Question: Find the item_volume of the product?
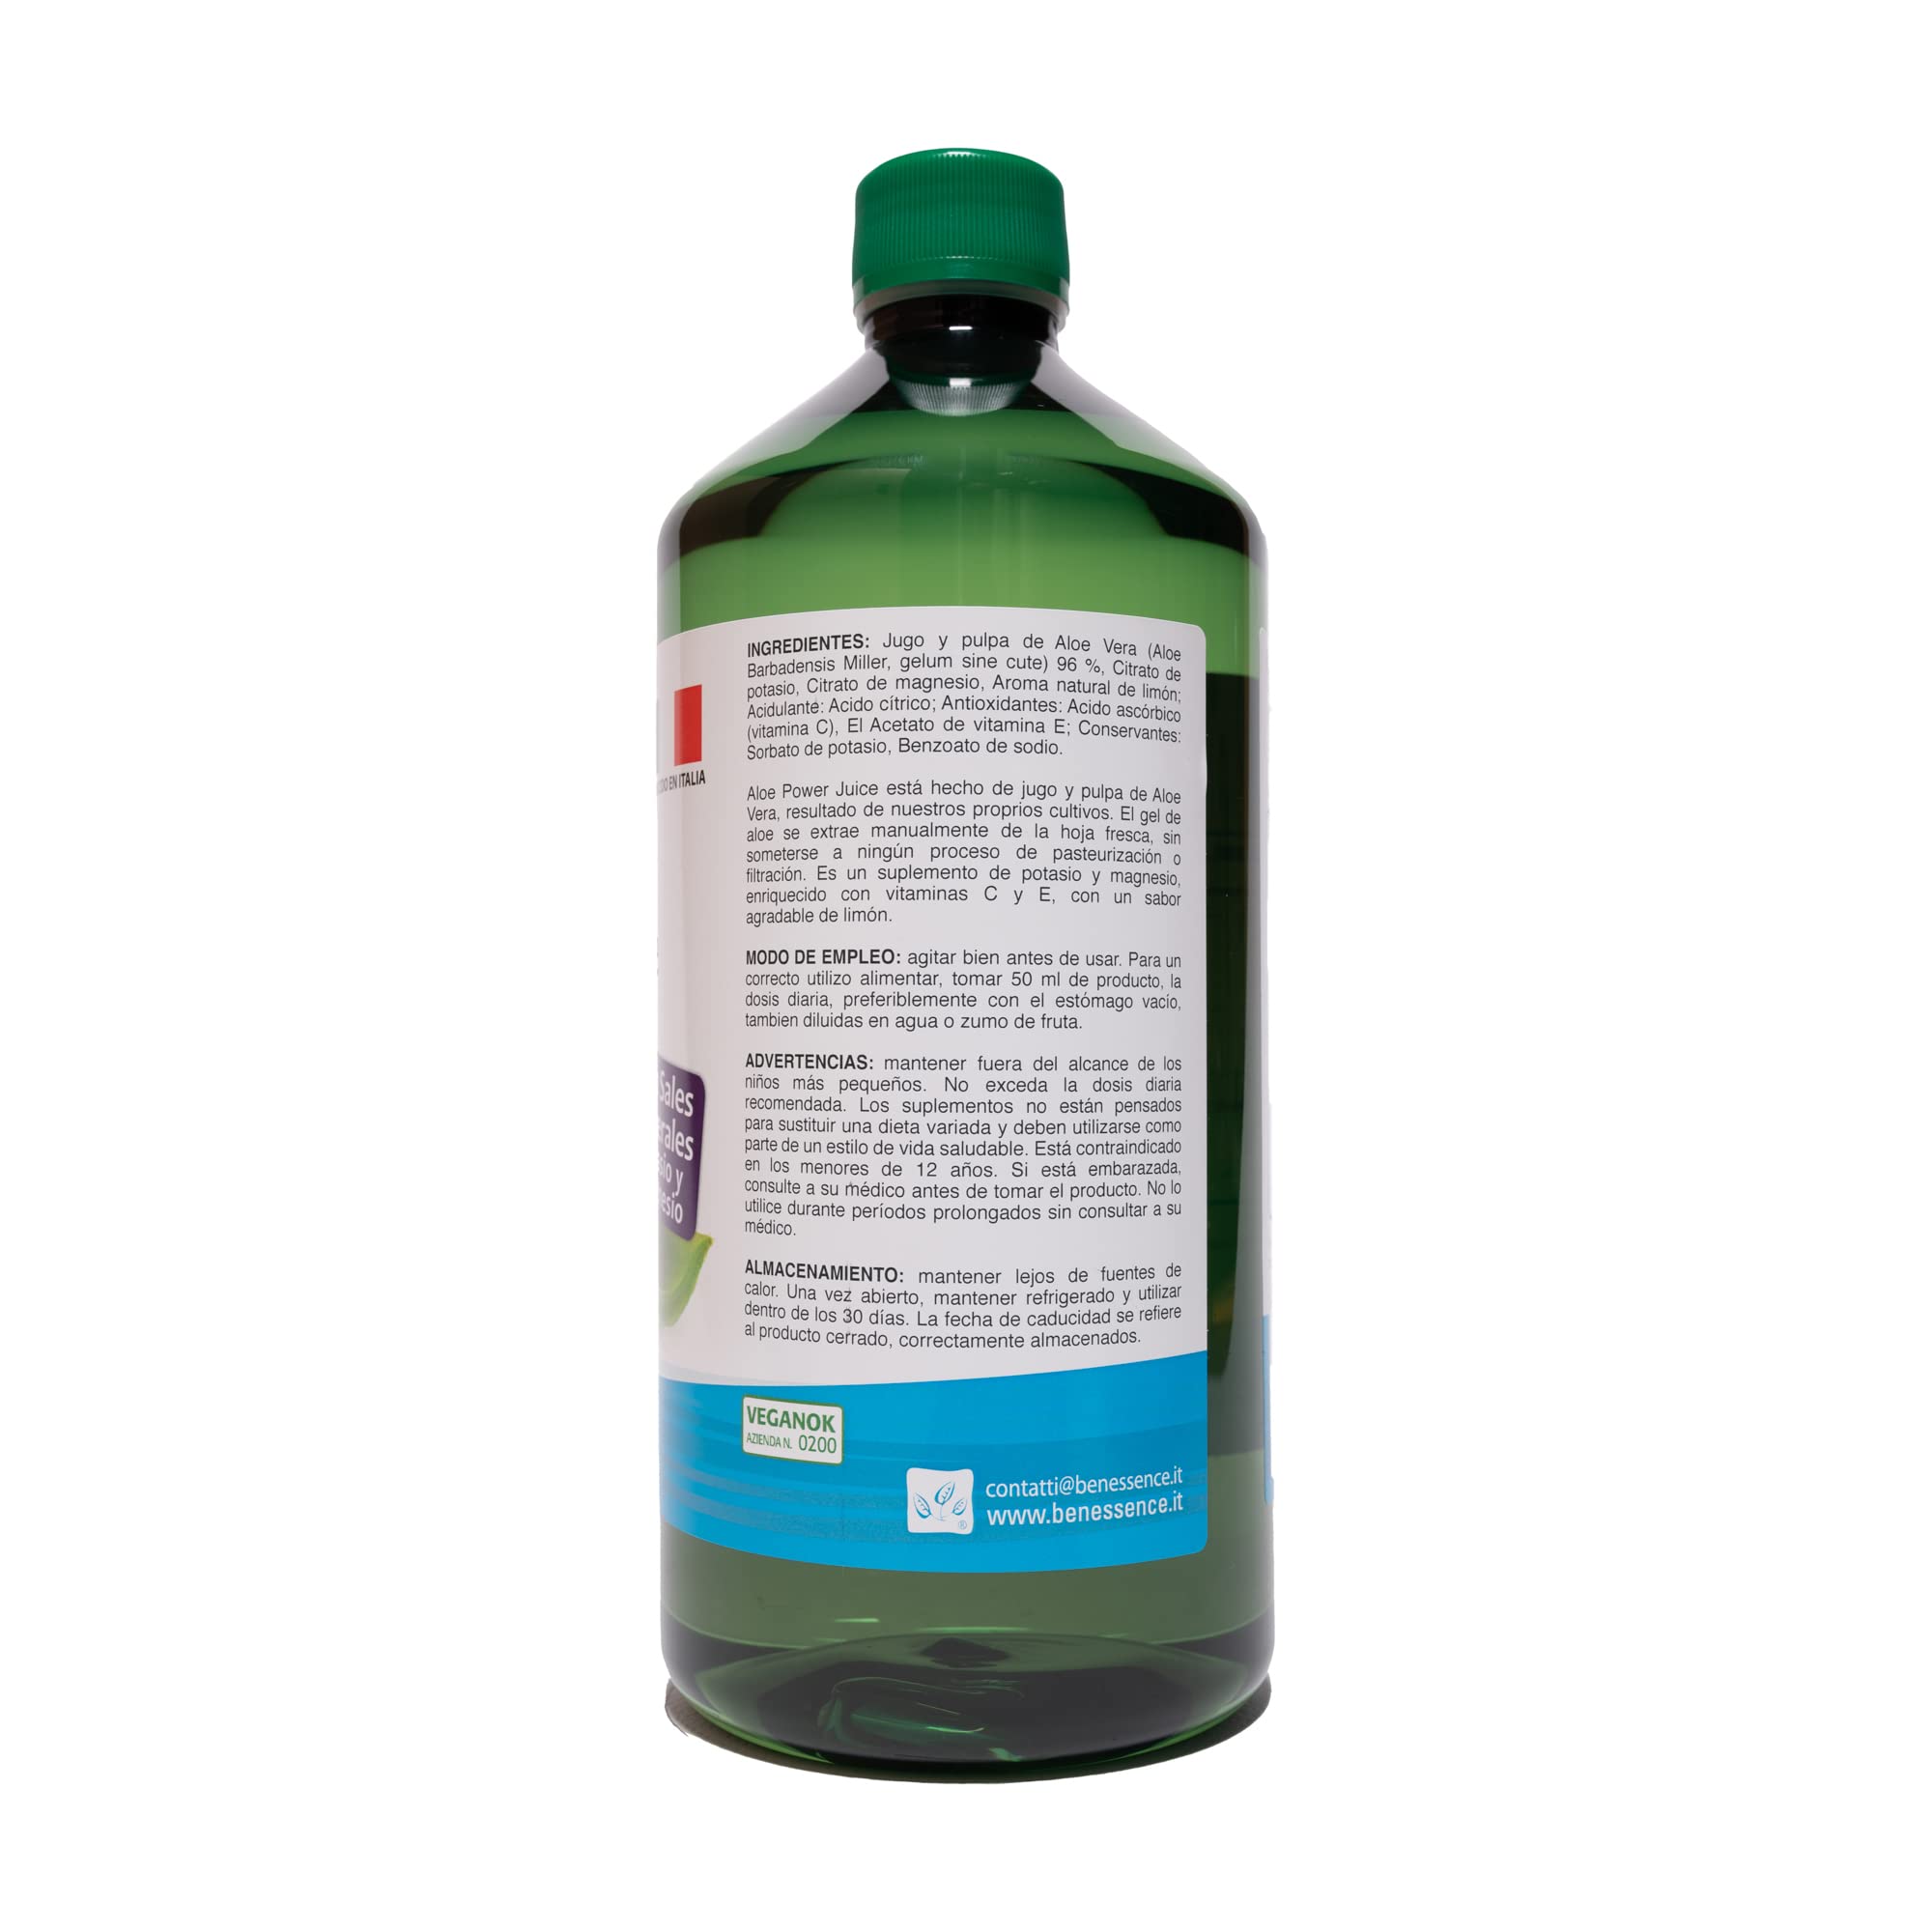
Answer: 96.0 cubic foot